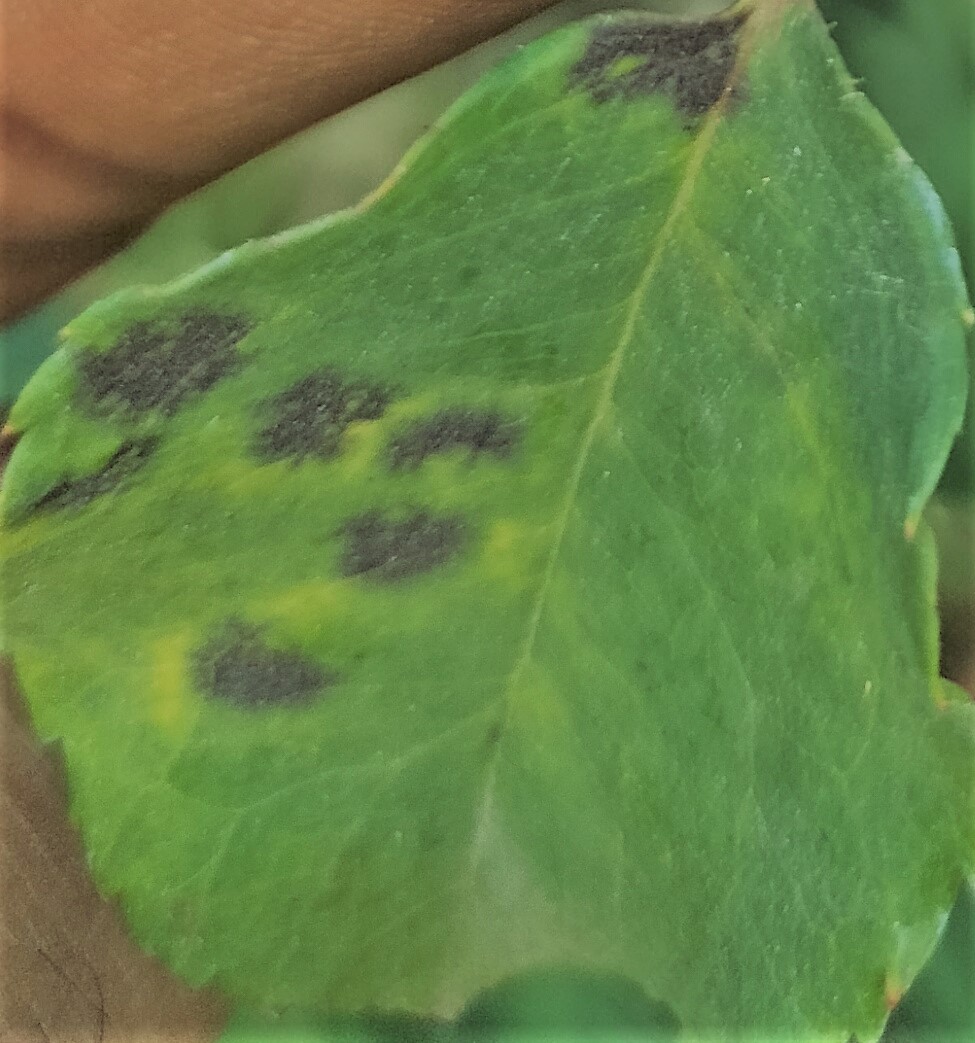
Label: Black Spot